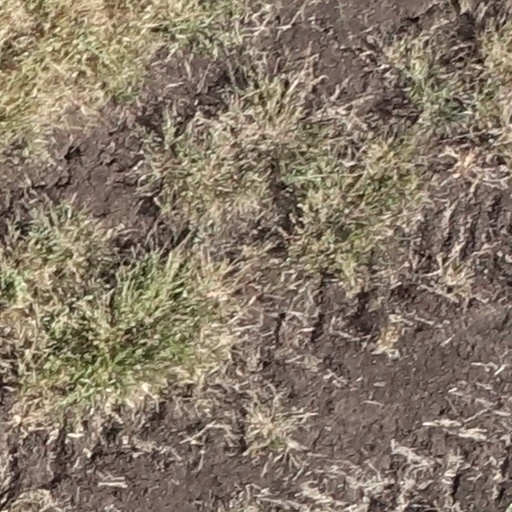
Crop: sorghum